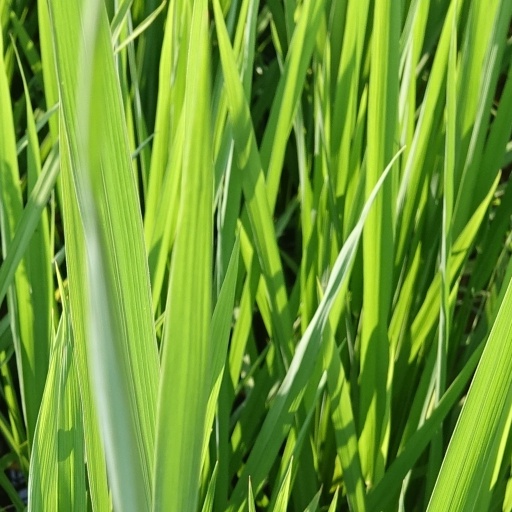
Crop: rice